Bert Blyleven

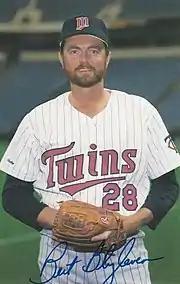
Blyleven with the Minnesota Twins in 1987

Rik Aalbert Blyleven (born Blijleven, April 6, 1951) is a Dutch-American former professional baseball pitcher and color commentator. He played 22 seasons in Major League Baseball (MLB) from 1970 to 1992, primarily with the Minnesota Twins, and from 1996 to 2020 was a color commentator for Minnesota Twins television broadcasts. Blyleven recorded 3,701 career strikeouts, the fifth-most in MLB history. He won 287 games, 27th-most all-time, and pitched 4,970 innings, 14th-most all-time. A renowned curveball pitcher, Blyleven was a two-time All-Star and World Series champion. In 2011, Blyleven was inducted into the Baseball Hall of Fame.